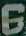
Number: 6